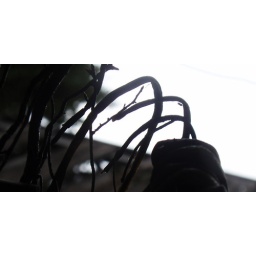
Ribcage of a decaying basket by the raspberry plants at my house. No idea what it's doing there.